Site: brandenburg
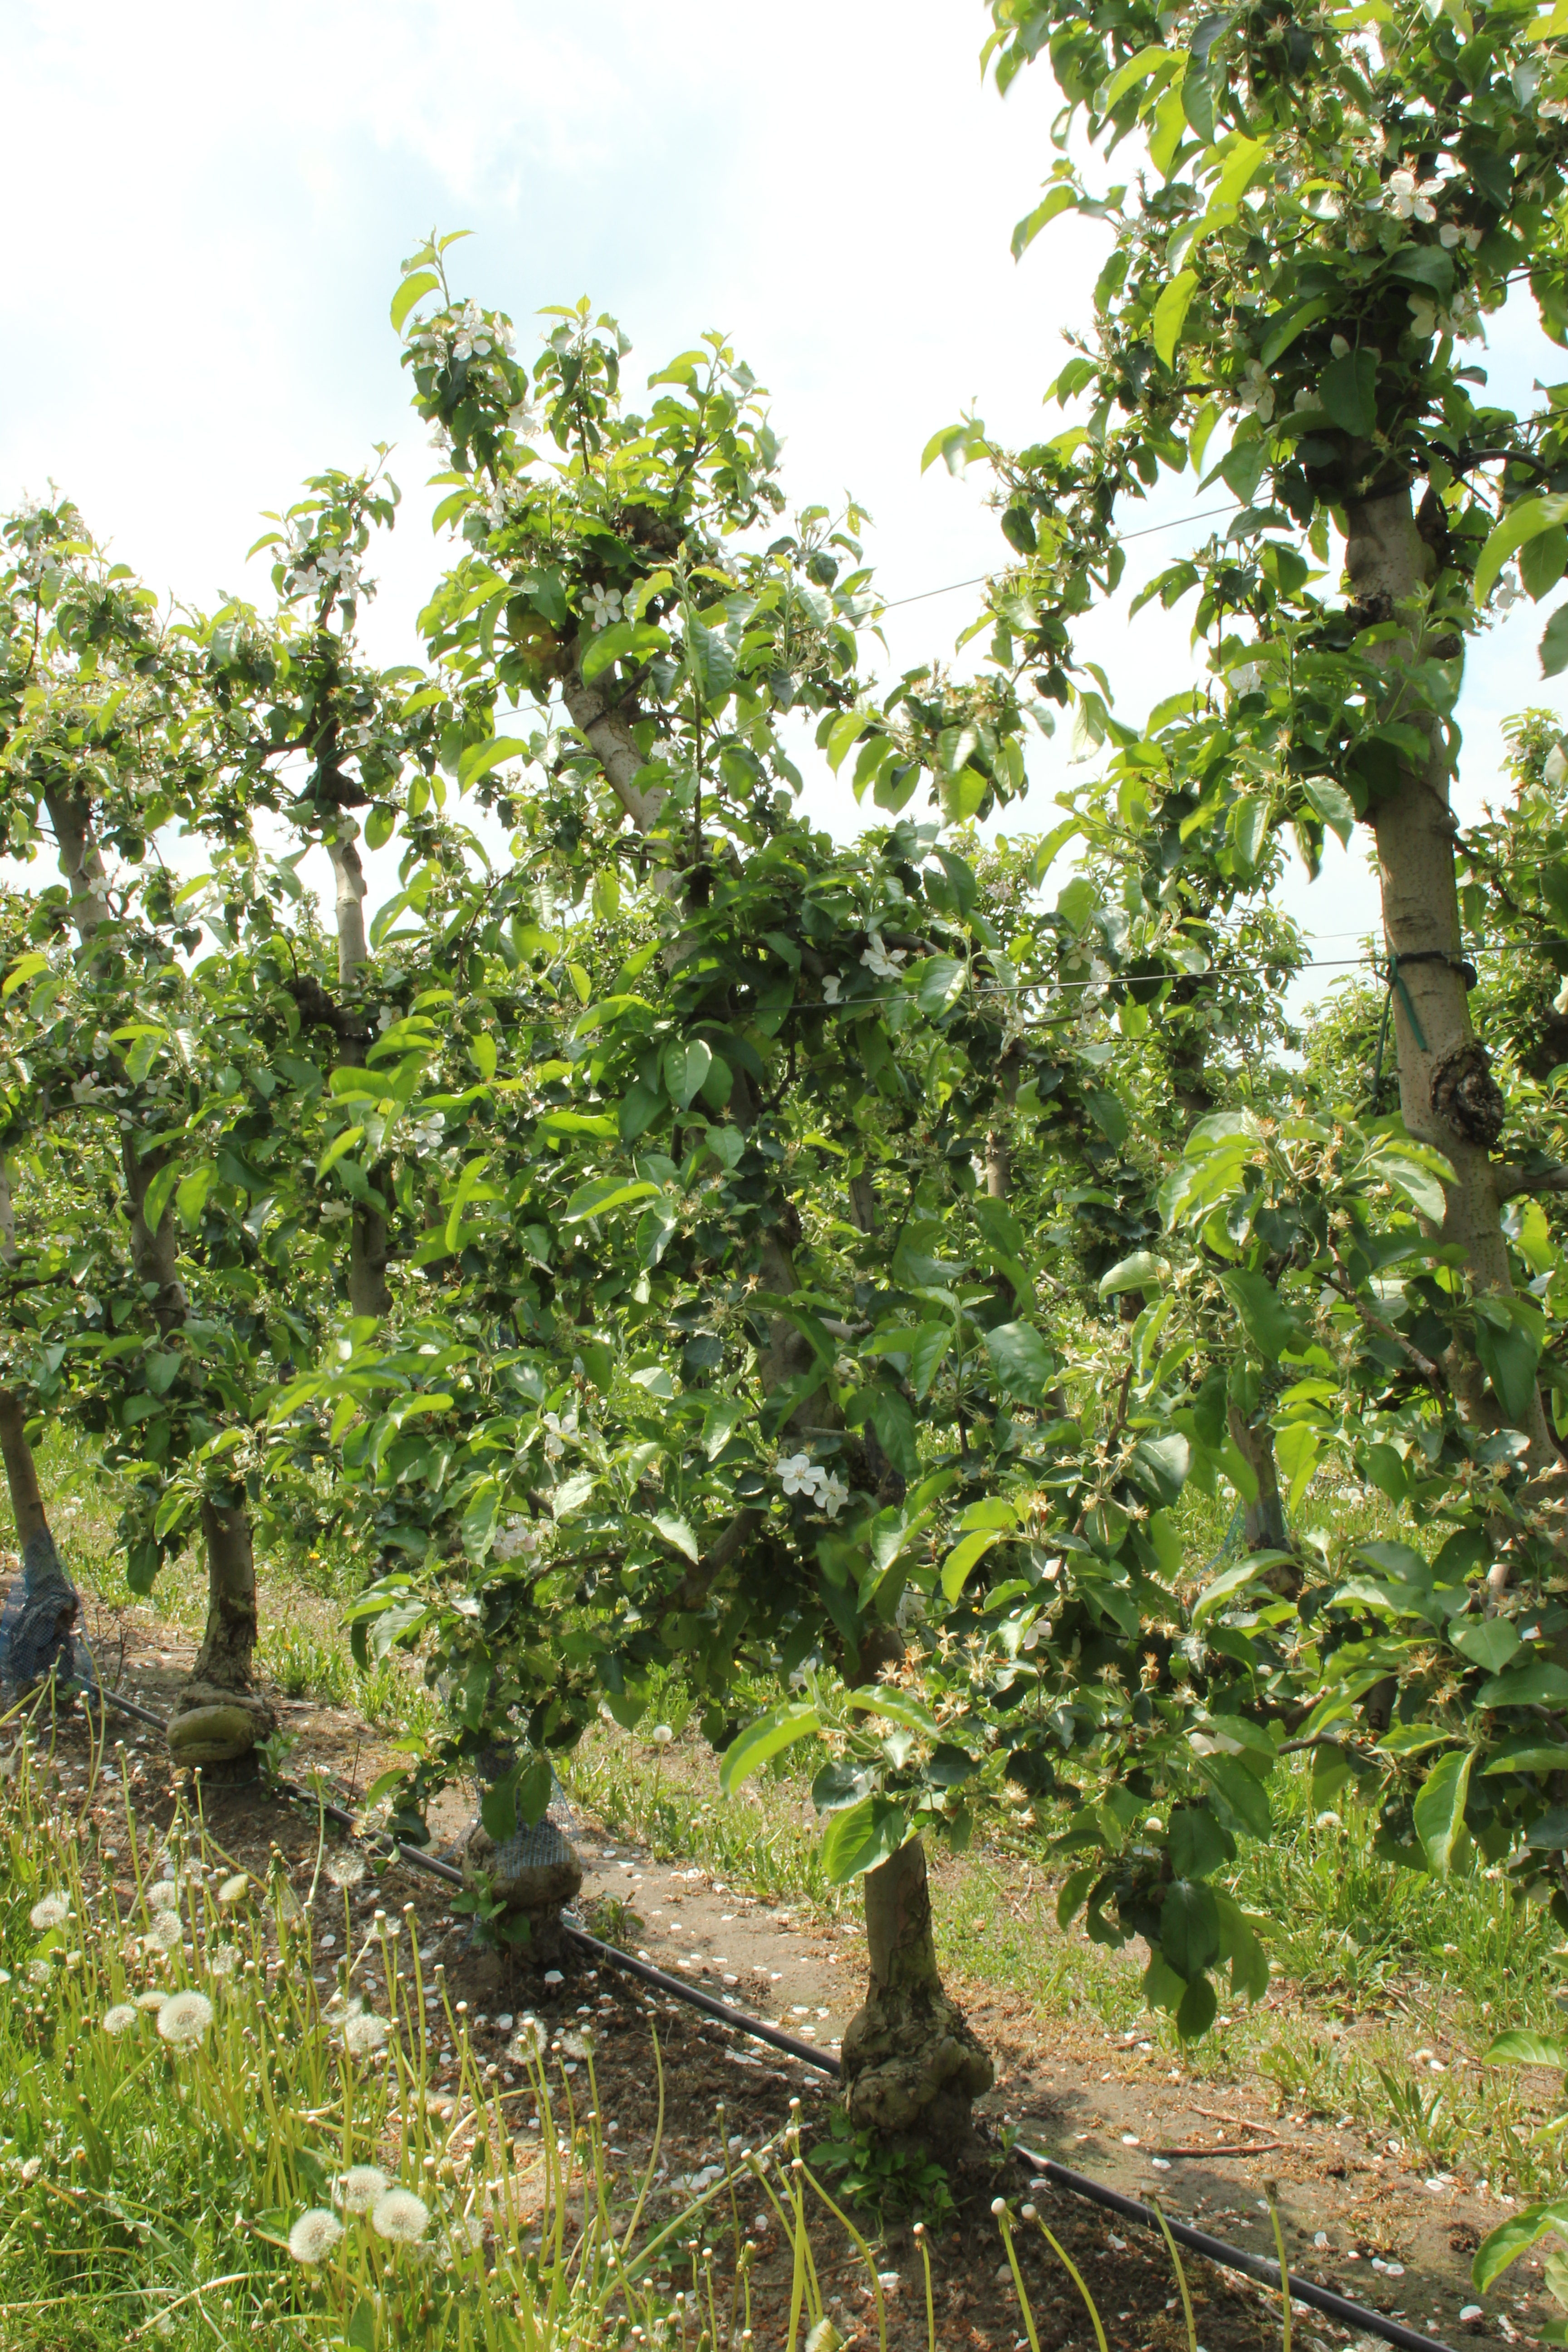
Growth stage (BBCH 67): Flowering